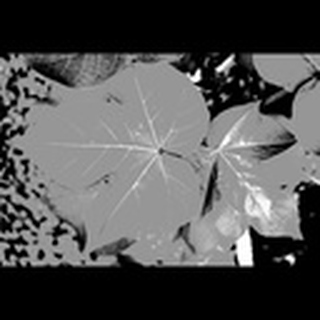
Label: healthy_cotton